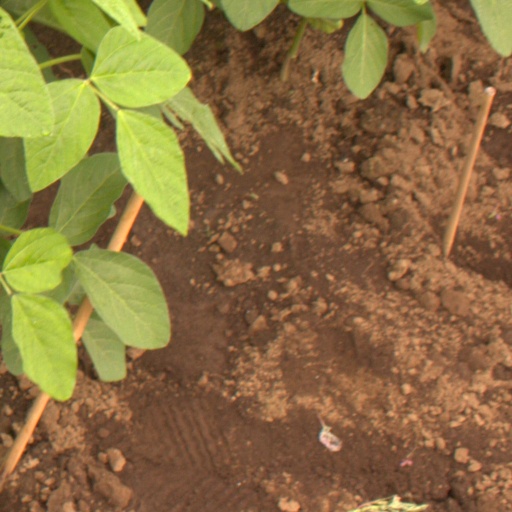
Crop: soybean